Idalium

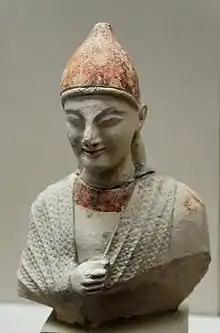
Young man from Idalion, Cypro-Archaic II (middle of the 6th century)(Louvre)

The city was the centre of the worship of the Great Goddess of Cyprus, the "Wanassa" or Queen of Heaven, known as Aphrodite and her consort the "Master of Animals". This worship appears to have begun in the 11th century BC and continued down through the Roman Period.